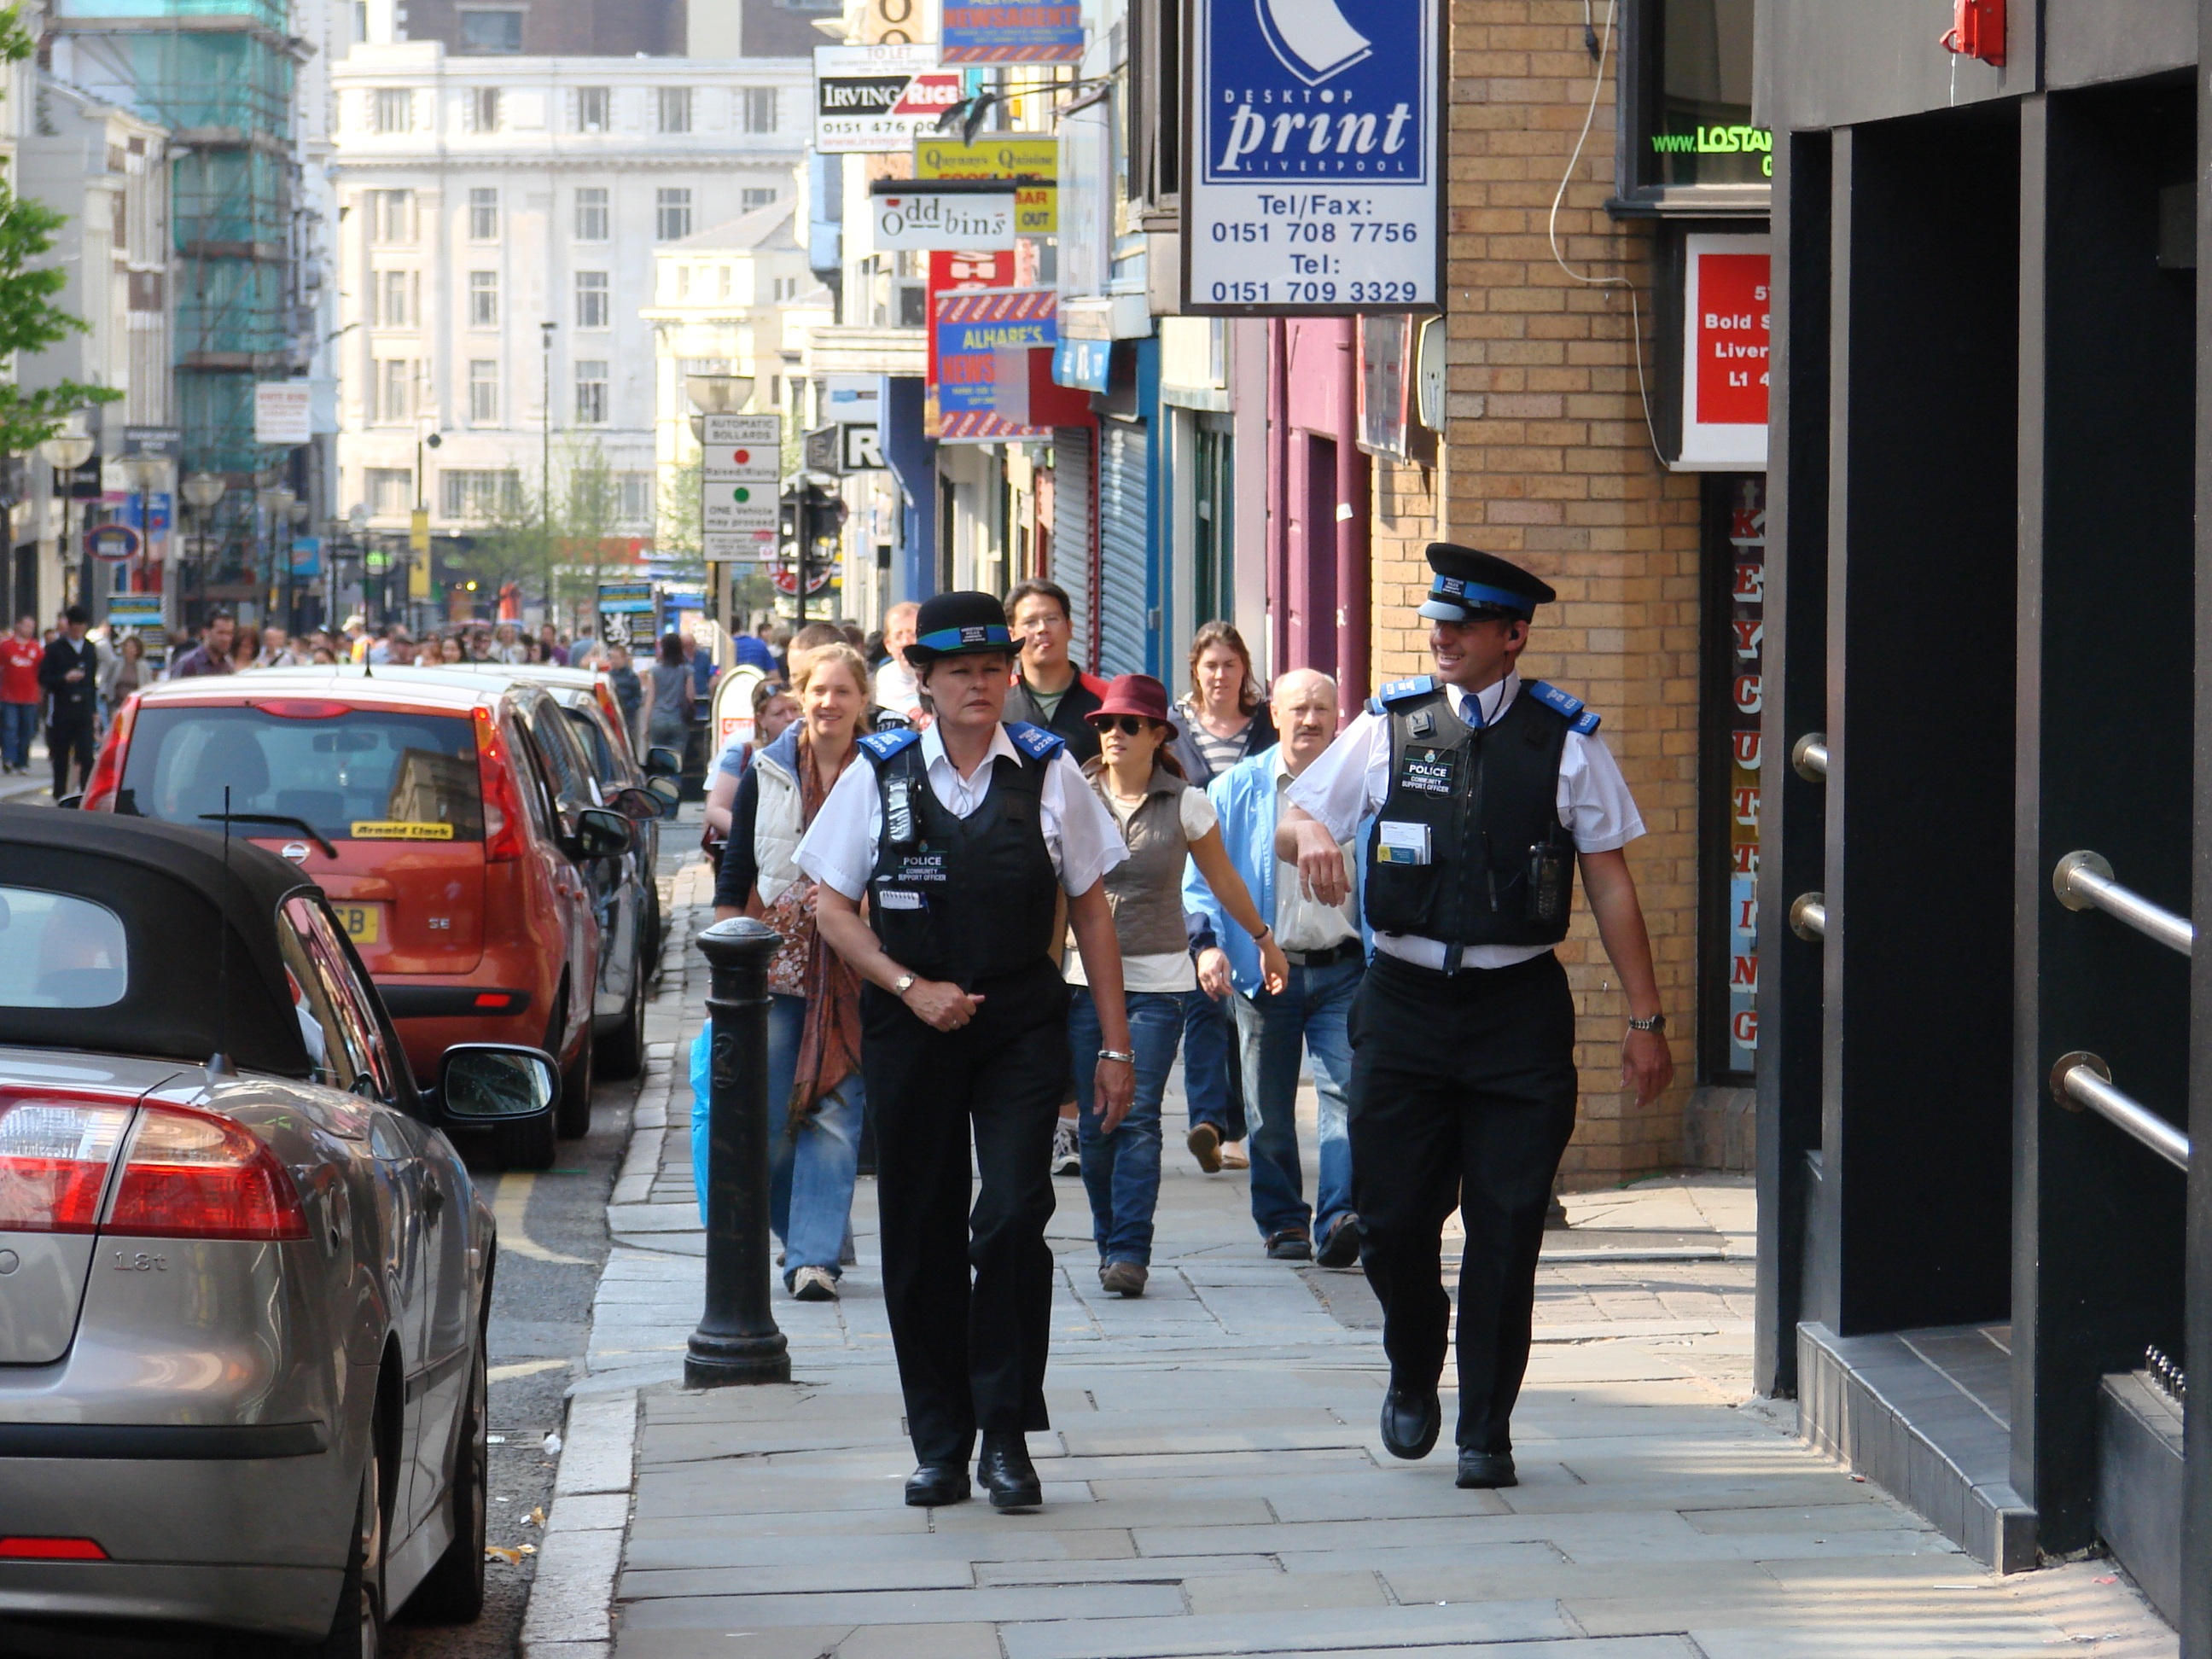
pedestrian, road, street, transport, vehicle, public transport, liverpool, merseyside, streets, infrastructure, police